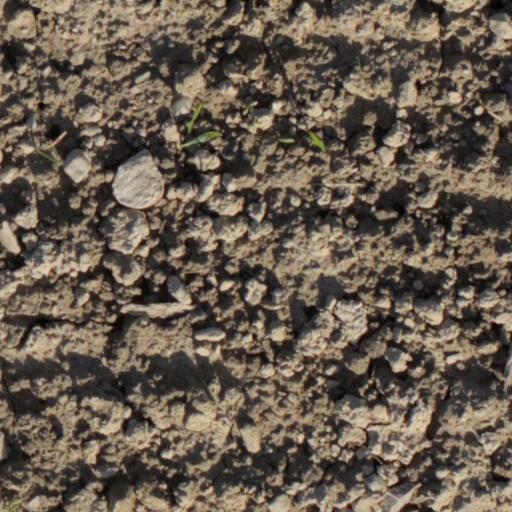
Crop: wheat